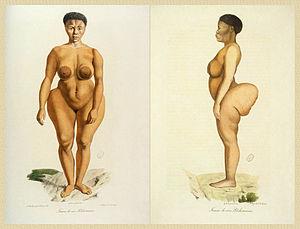
Sawtche, nommée Sarah Saartjie Baartman en Europe (ca. 1790 - 1815), dite la Vénus Hottentote, capturée en Afrique du Sud, exhibée comme phénomène de foire puis contrainte à la prostitution, étudiée comme spécimen de ""Femme de race Bôchismann"" en 1815 par Étienne Geoffroy Saint-Hilaire et Georges Cuvier, lequel en déduisit des théories sur l'infériorité de certaines races humaines. Ces images (réunies ici pour la présentation) sont deux planches extraites du tome II des «
Jean Léopold Nicolas Frédéric Cuvier, dit Georges Cuvier, né le 23 août 1769 à Montbéliard et mort le 13 mai 1832 à Paris, est un anatomiste français, promoteur de l'anatomie comparée et de la paléontologie au XIXᵉ siècle.
Saartjie Baartman, parfois prénommée Sarah Baartman, de son vrai nom Sawtche, née vers 1788-1789 dans le Cap-Oriental et morte le 29 décembre 1815 à Paris, est une femme khoïsan réduite en esclavage et exhibée en Europe pour son large postérieur, où elle était connue sous le surnom de « Vénus hottentote ».
Vénus noire est un film du réalisateur franco-tunisien Abdellatif Kechiche sorti sur les écrans français le 27 octobre 2010. Il raconte la vie de Saartjie Baartman, jeune femme originaire de la colonie du Cap d'ethnie khoïsan, appelée aussi Vénus hottentote. Le moulage de son corps fut exposé au Musée de l'Homme, à Paris, jusqu'en 1976.
Les Khoïkhoï ou Khoï sont un peuple pastoral d'Afrique australe. Ils se dénomment eux-mêmes ainsi par opposition à leurs voisins chasseurs-cueilleurs Bochimans, qu'ils nomment Sankhoï.
Un freak show est l'exposition d'êtres humains comportant des aspects physiques sortant de l'ordinaire, tels une taille très faible ou très grande, une souplesse exceptionnelle, l'intersexuation ou n'importe quel autre trait qui portent à choquer le spectateur.